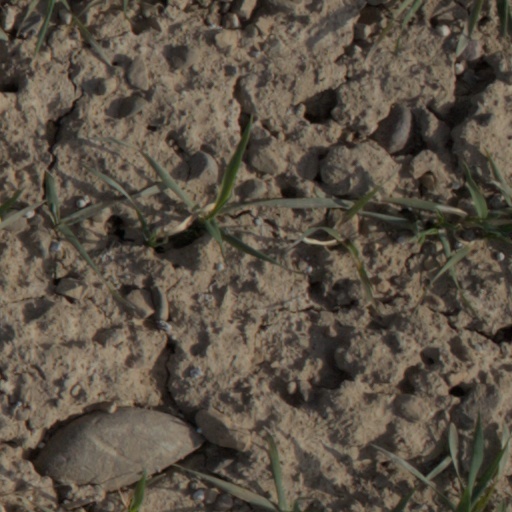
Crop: wheat